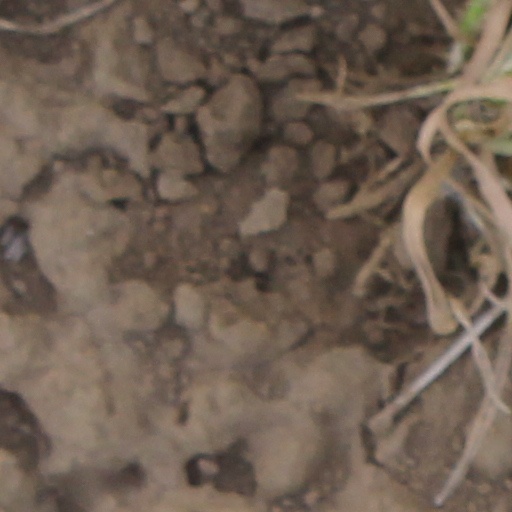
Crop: wheat